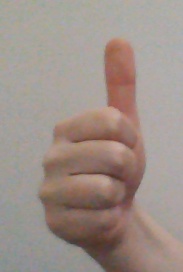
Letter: aleff